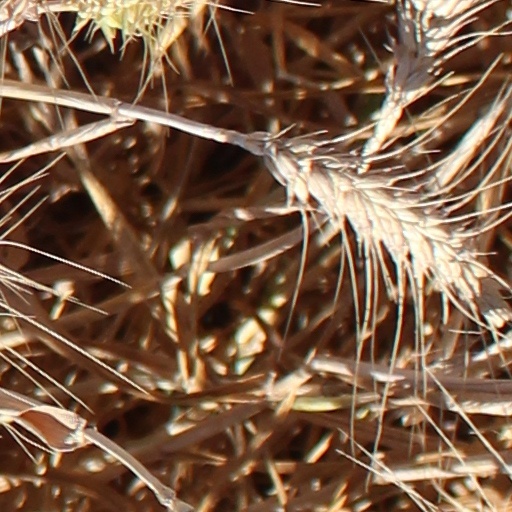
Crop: wheat